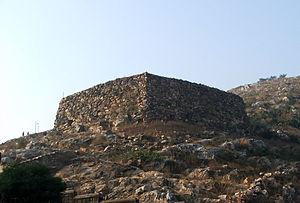
Rajgir راجگیر, qui signifie « résidence royale », est une ville indienne du district de Nalanda dans l'État du Bihar en Inde.